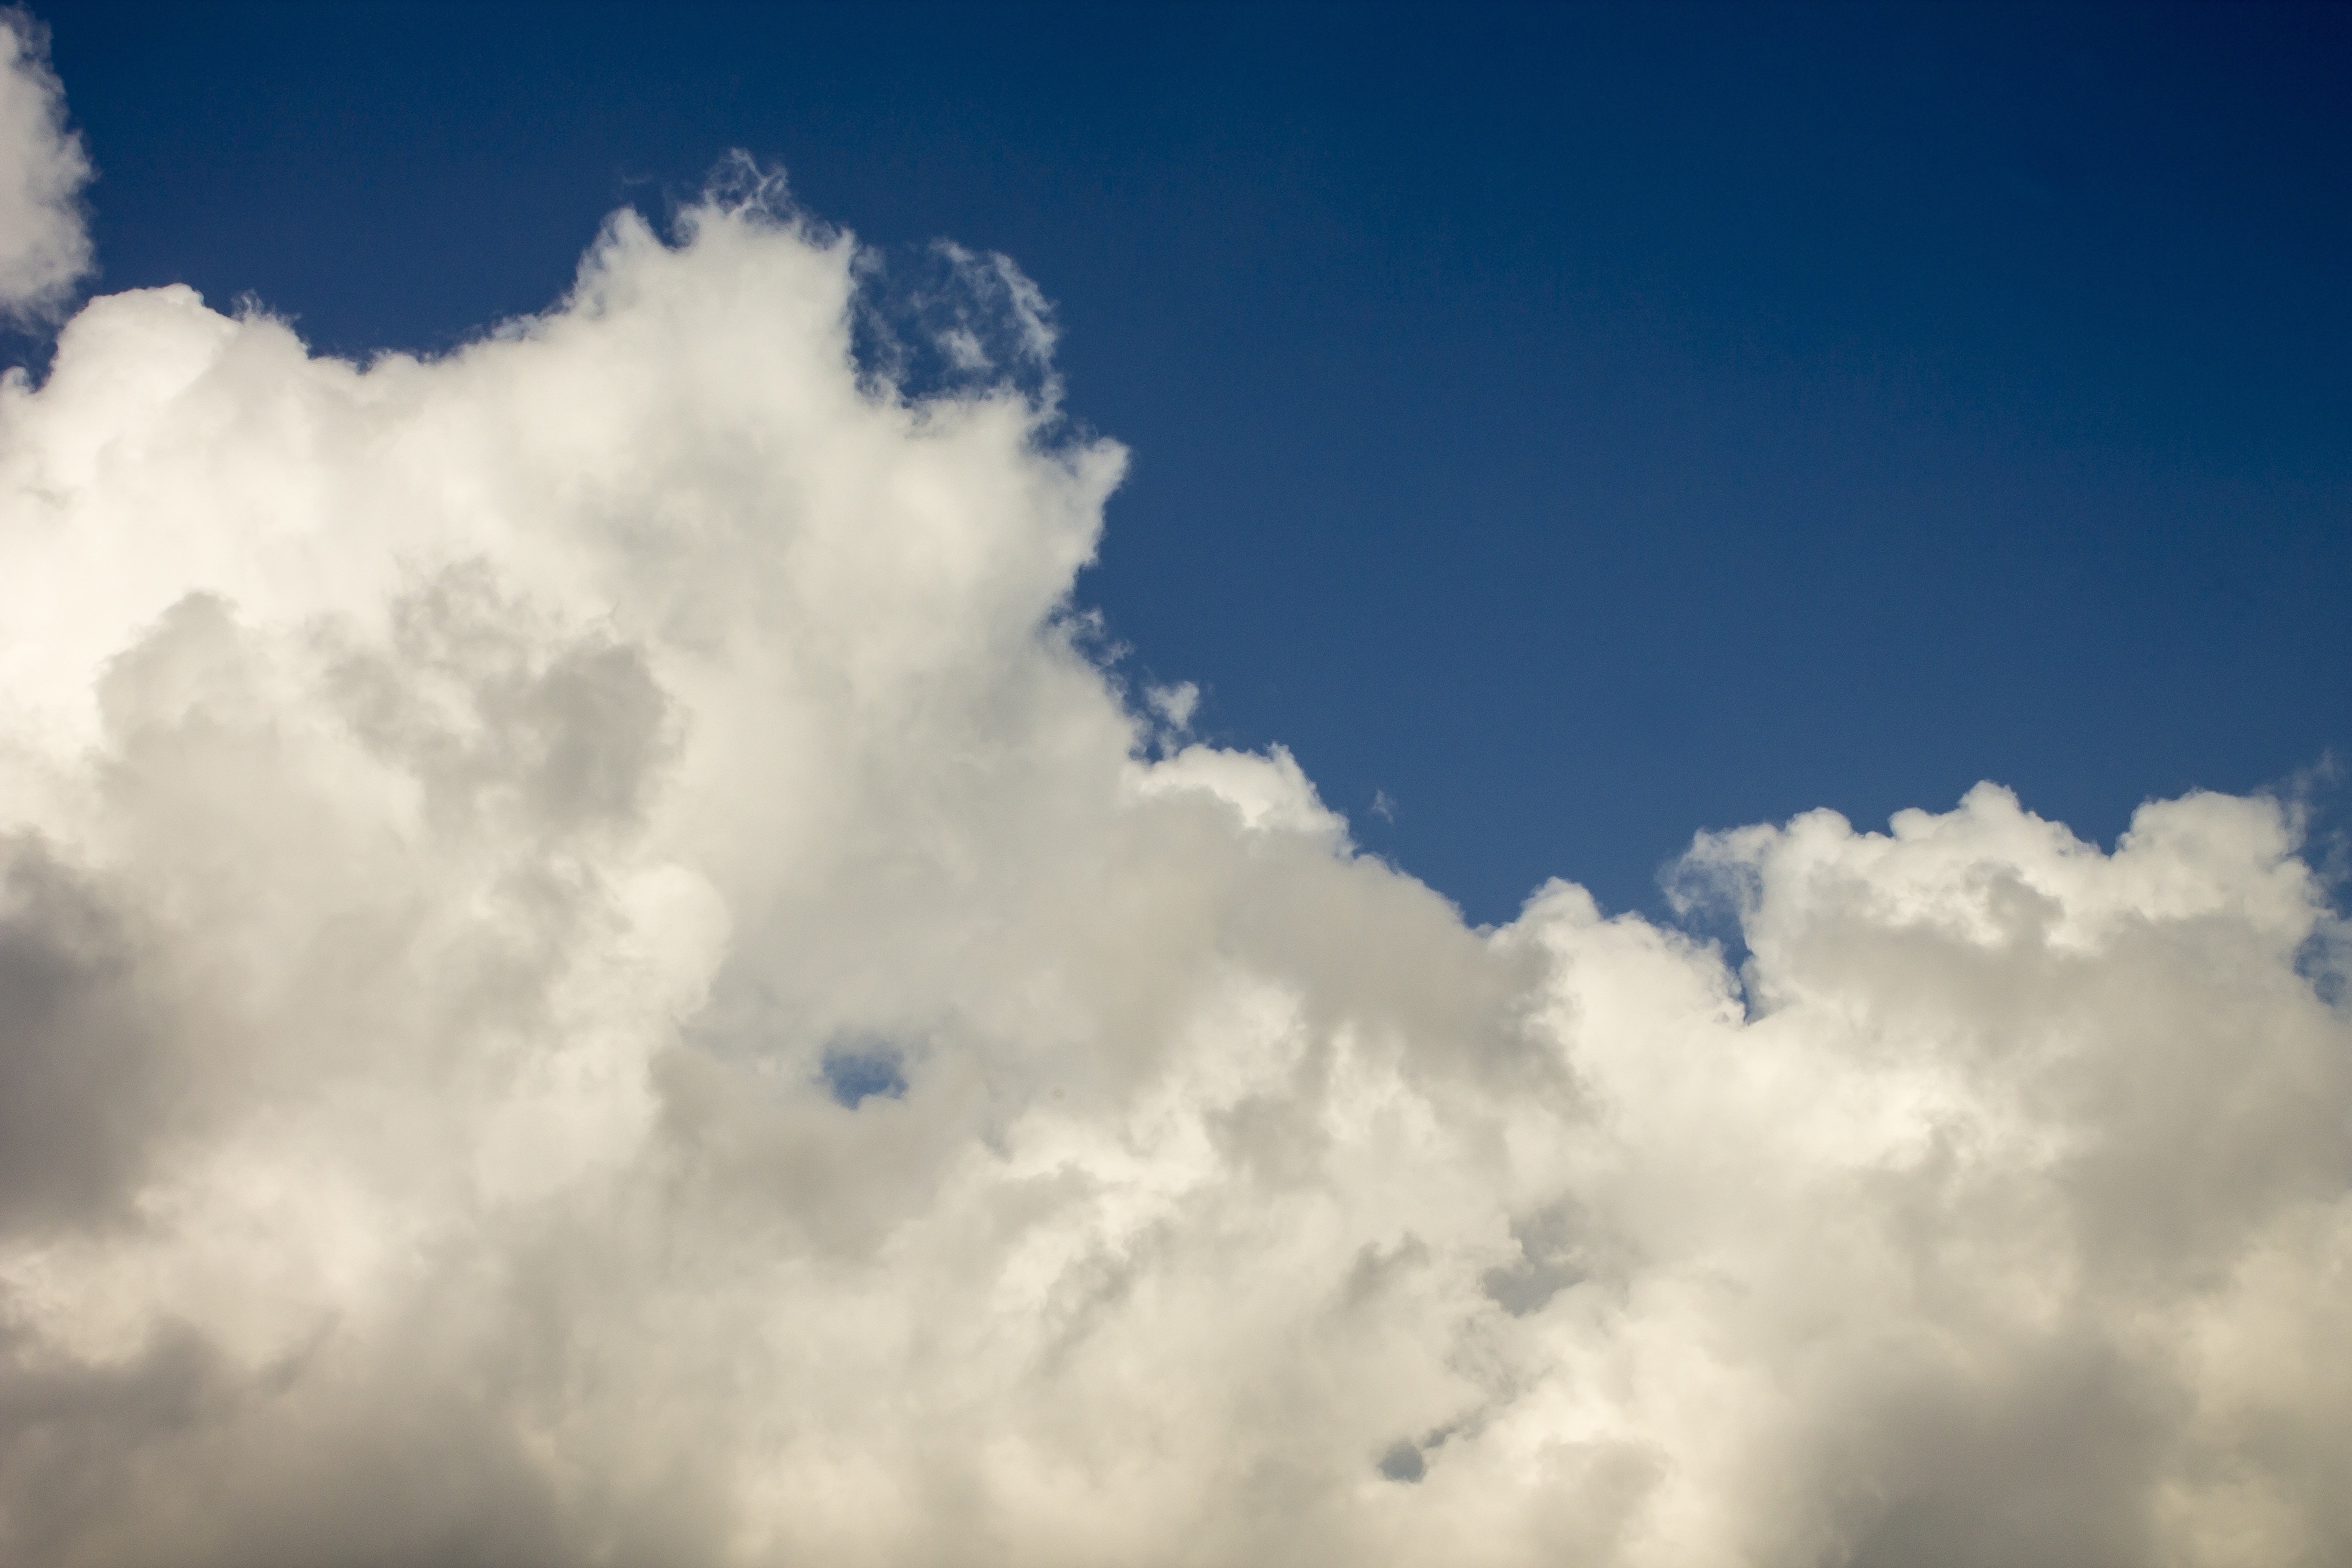
nature, cloud, sky, white, sunlight, cloudy, air, atmosphere, daytime, heaven, cumulus, blue, clouds, meteorological phenomenon, atmosphere of earth, chance of rain